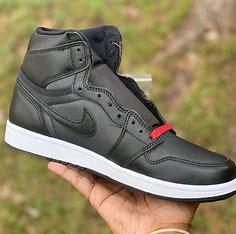
Brand: Jordan
Model: 1 Retro